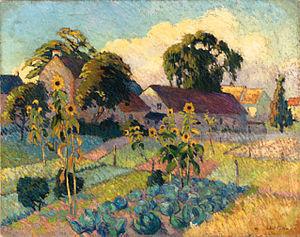
Les Feux de l'automne, publié en 1957, est un roman posthume d'Irène Némirovsky, écrivain d'origine russe et d'expression française.